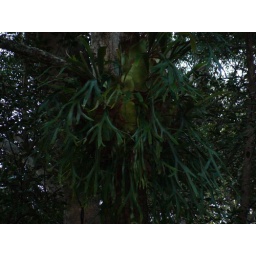
native plants near the river